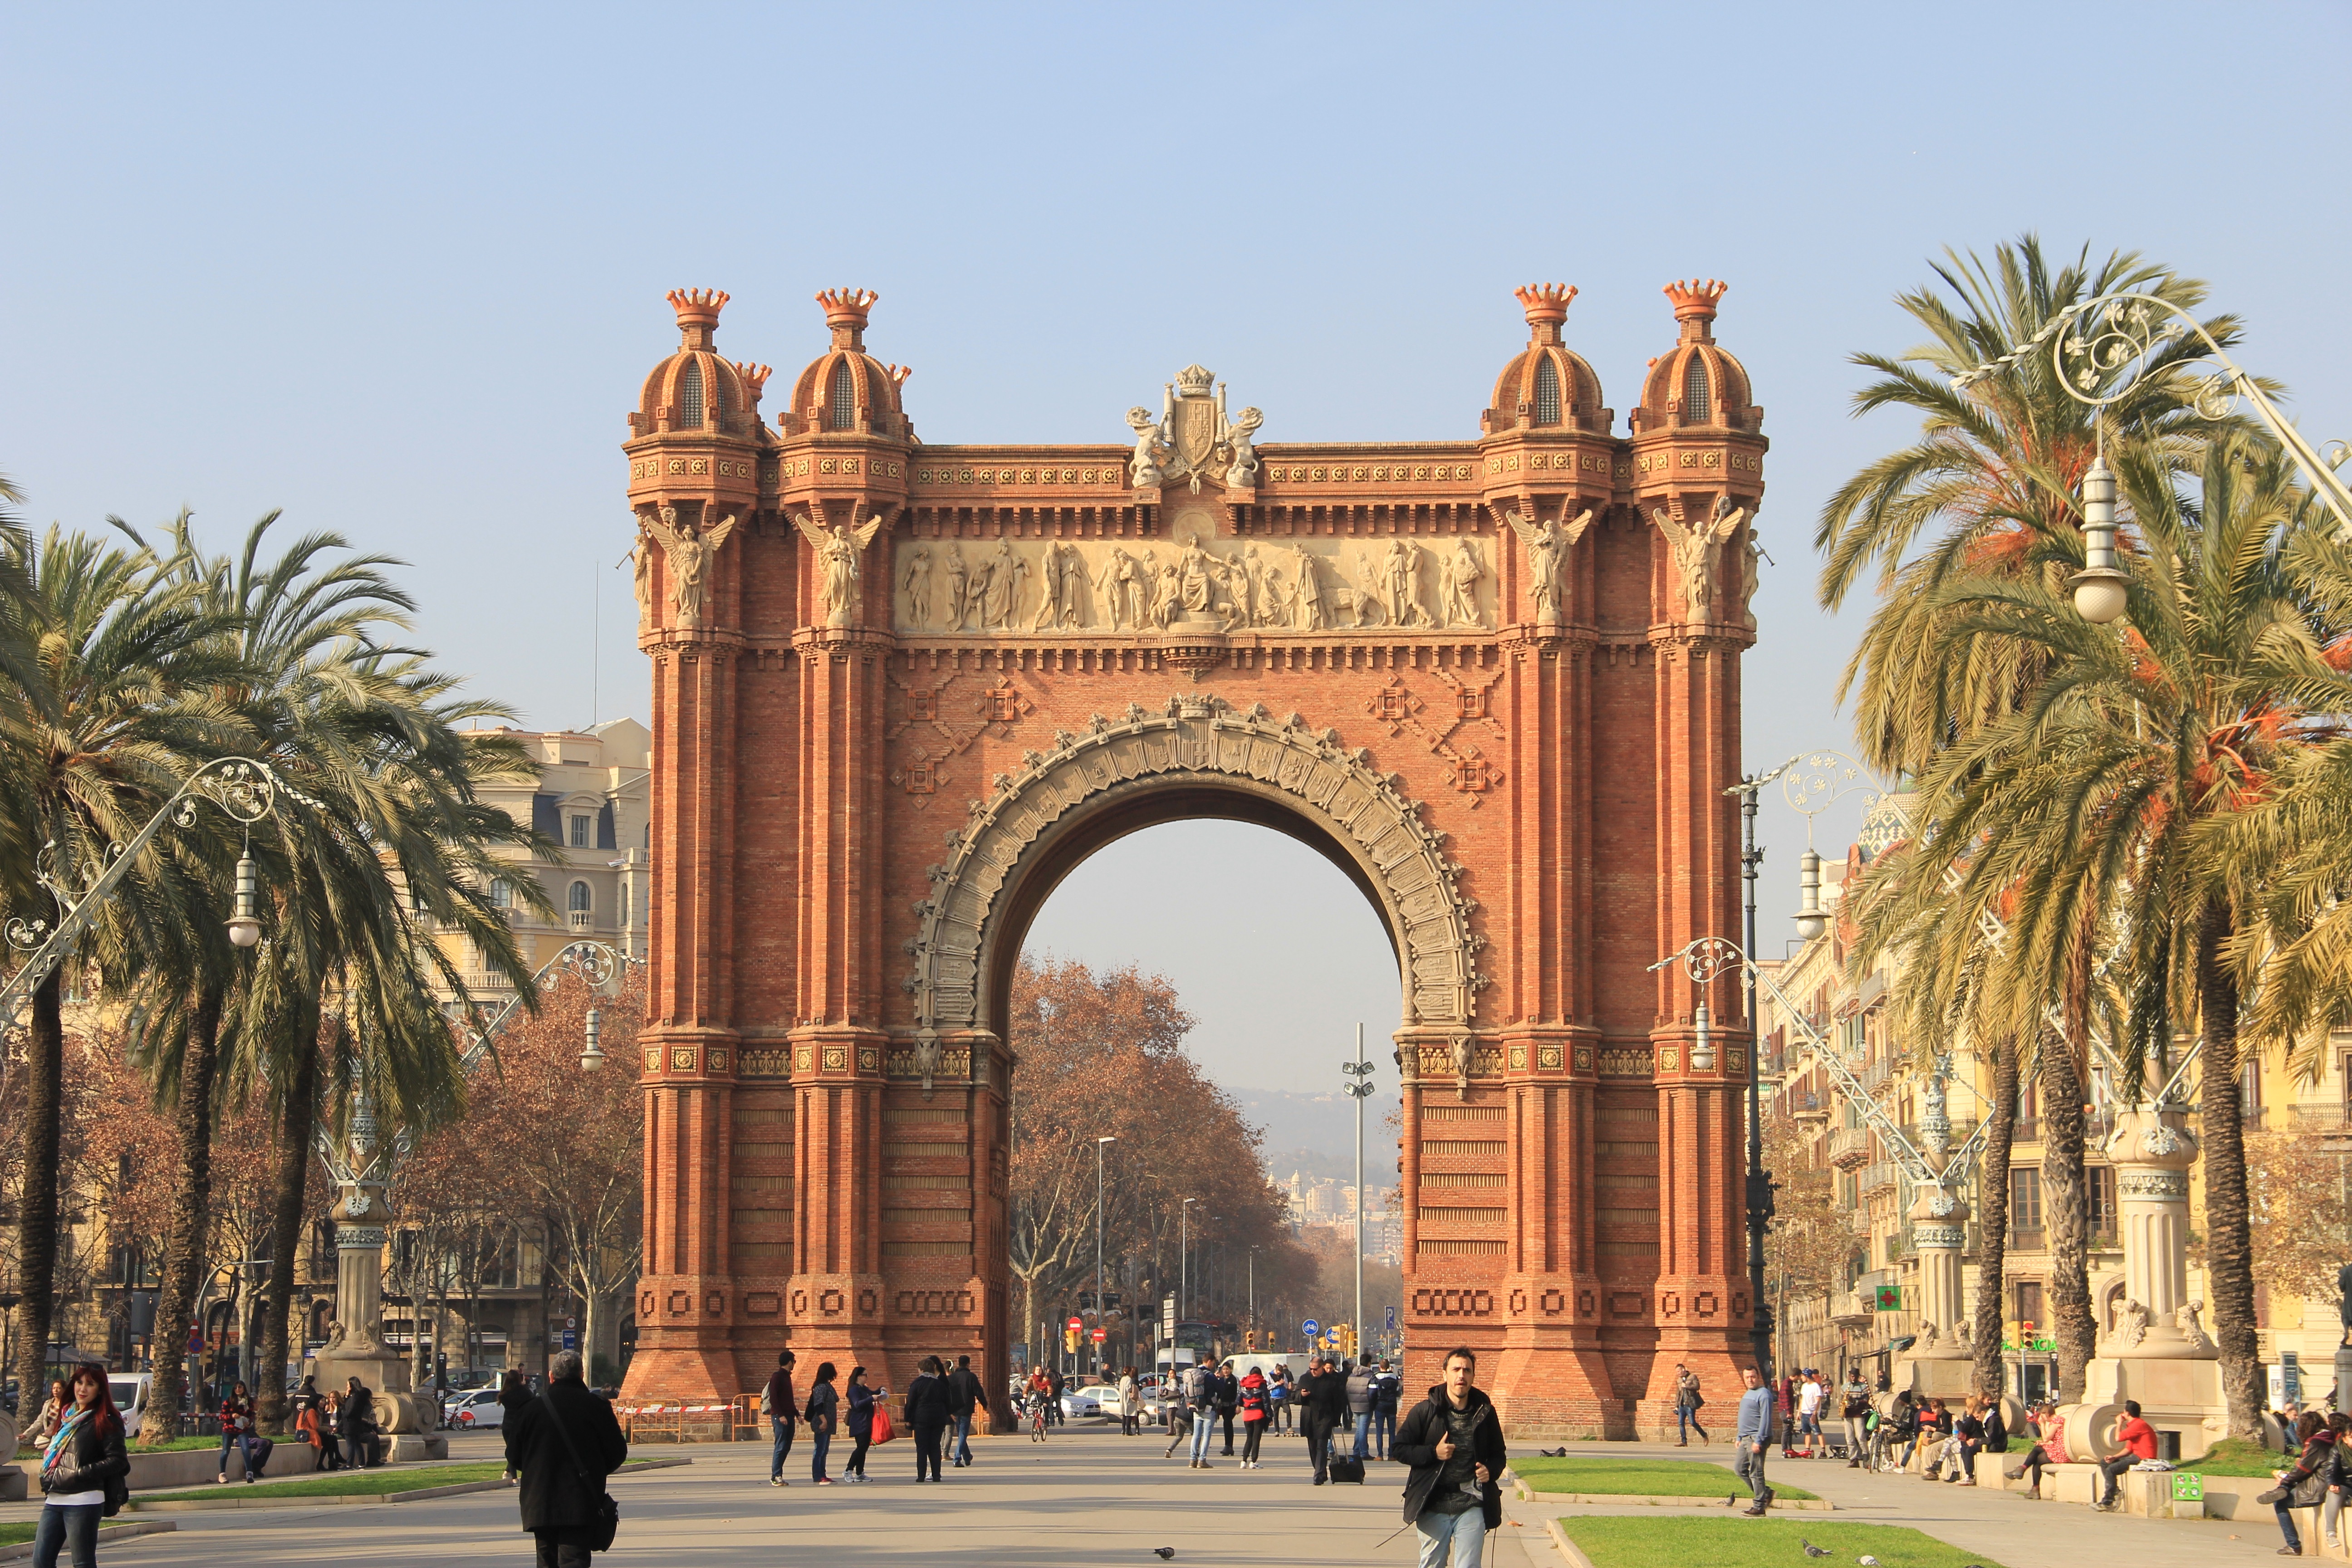
architecture, building, palace, monument, arch, plaza, landmark, barcelona, place of worship, spain, town square, street view, triumphal arch, ancient history, spain landscape